Zoran Đinđić

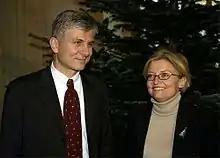
Đinđić and Swedish Foreign Minister Anna Lindh in Stockholm. Lindh was due to meet Đinđić in Belgrade in March 2003, moments before his assassination. Lindh was assassinated in Stockholm six months after Đinđić's assassination.

Đinđić was received favorably by Western nations. His meetings with Western leaders George W. Bush, Tony Blair, Jacques Chirac and others strongly indicated that the West supported his politics. Đinđić had constant disagreements with his ex-coalition partner and then-Yugoslav federal president Vojislav Koštunica, who was his biggest political rival in Serbia itself. His earlier close relationship with the Montenegrin president Milo Đukanović had also cooled due to Đukanović's separatist aspirations for an independent Montenegro state.